Culture of France

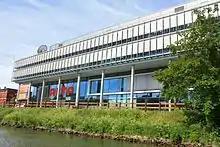
Arte's headquarters in Strasbourg

Along with Milan, London and New York, Paris is center of an important number of fashion shows. Some of the world's biggest fashion houses (e.g. Chanel) have their headquarters in France.